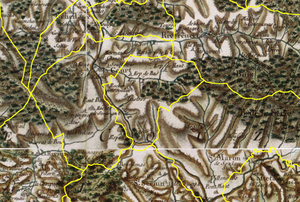
Extrait de la carte de Cassini ( 1780-1810) centrée sur Erp, en Ariège, sur laquelle ont été tracées les limites communales d'aujourd'hui
Erp est une commune française, située dans le département de l'Ariège en région Occitanie, au cœur du Couserans et à proximité de la ville de Saint-Girons. Le village est connu en particulier pour ses parcours de randonnées, et son belvédère du col d'Ayens.